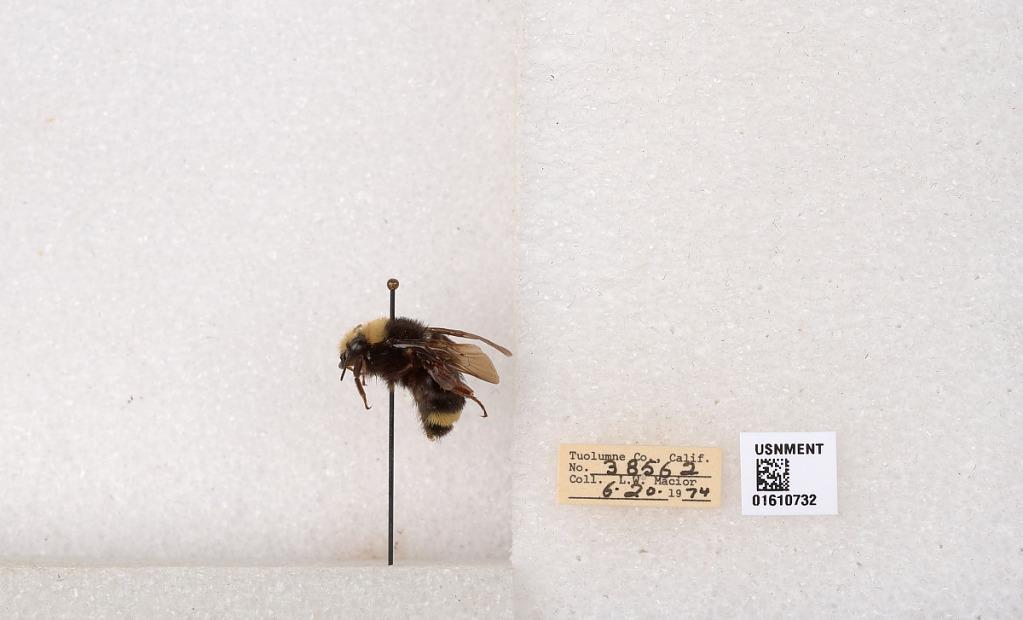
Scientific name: Bombus (Pyrobombus) vosnesenskii Radoszkowski
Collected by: L. Macior
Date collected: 1974-6-20
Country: United States
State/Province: California
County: Tuolumne
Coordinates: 37.9712, -120.228